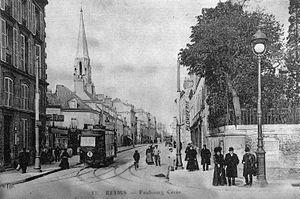
Carte postale ancienne éditée par ELD, n°53
L' Avenue Jean-Jaurès est une voie de la commune de Reims, située au sein du département de la Marne, en région Champagne-Ardenne.
L'ancien tramway de Reims est un ancien réseau de tramway, initialement à traction hippomobile, puis à traction électrique, qui a circulé dans la ville de Reims de 1881 à 1939.